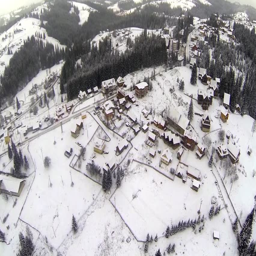
aerial shot of village in the mountains at winter time